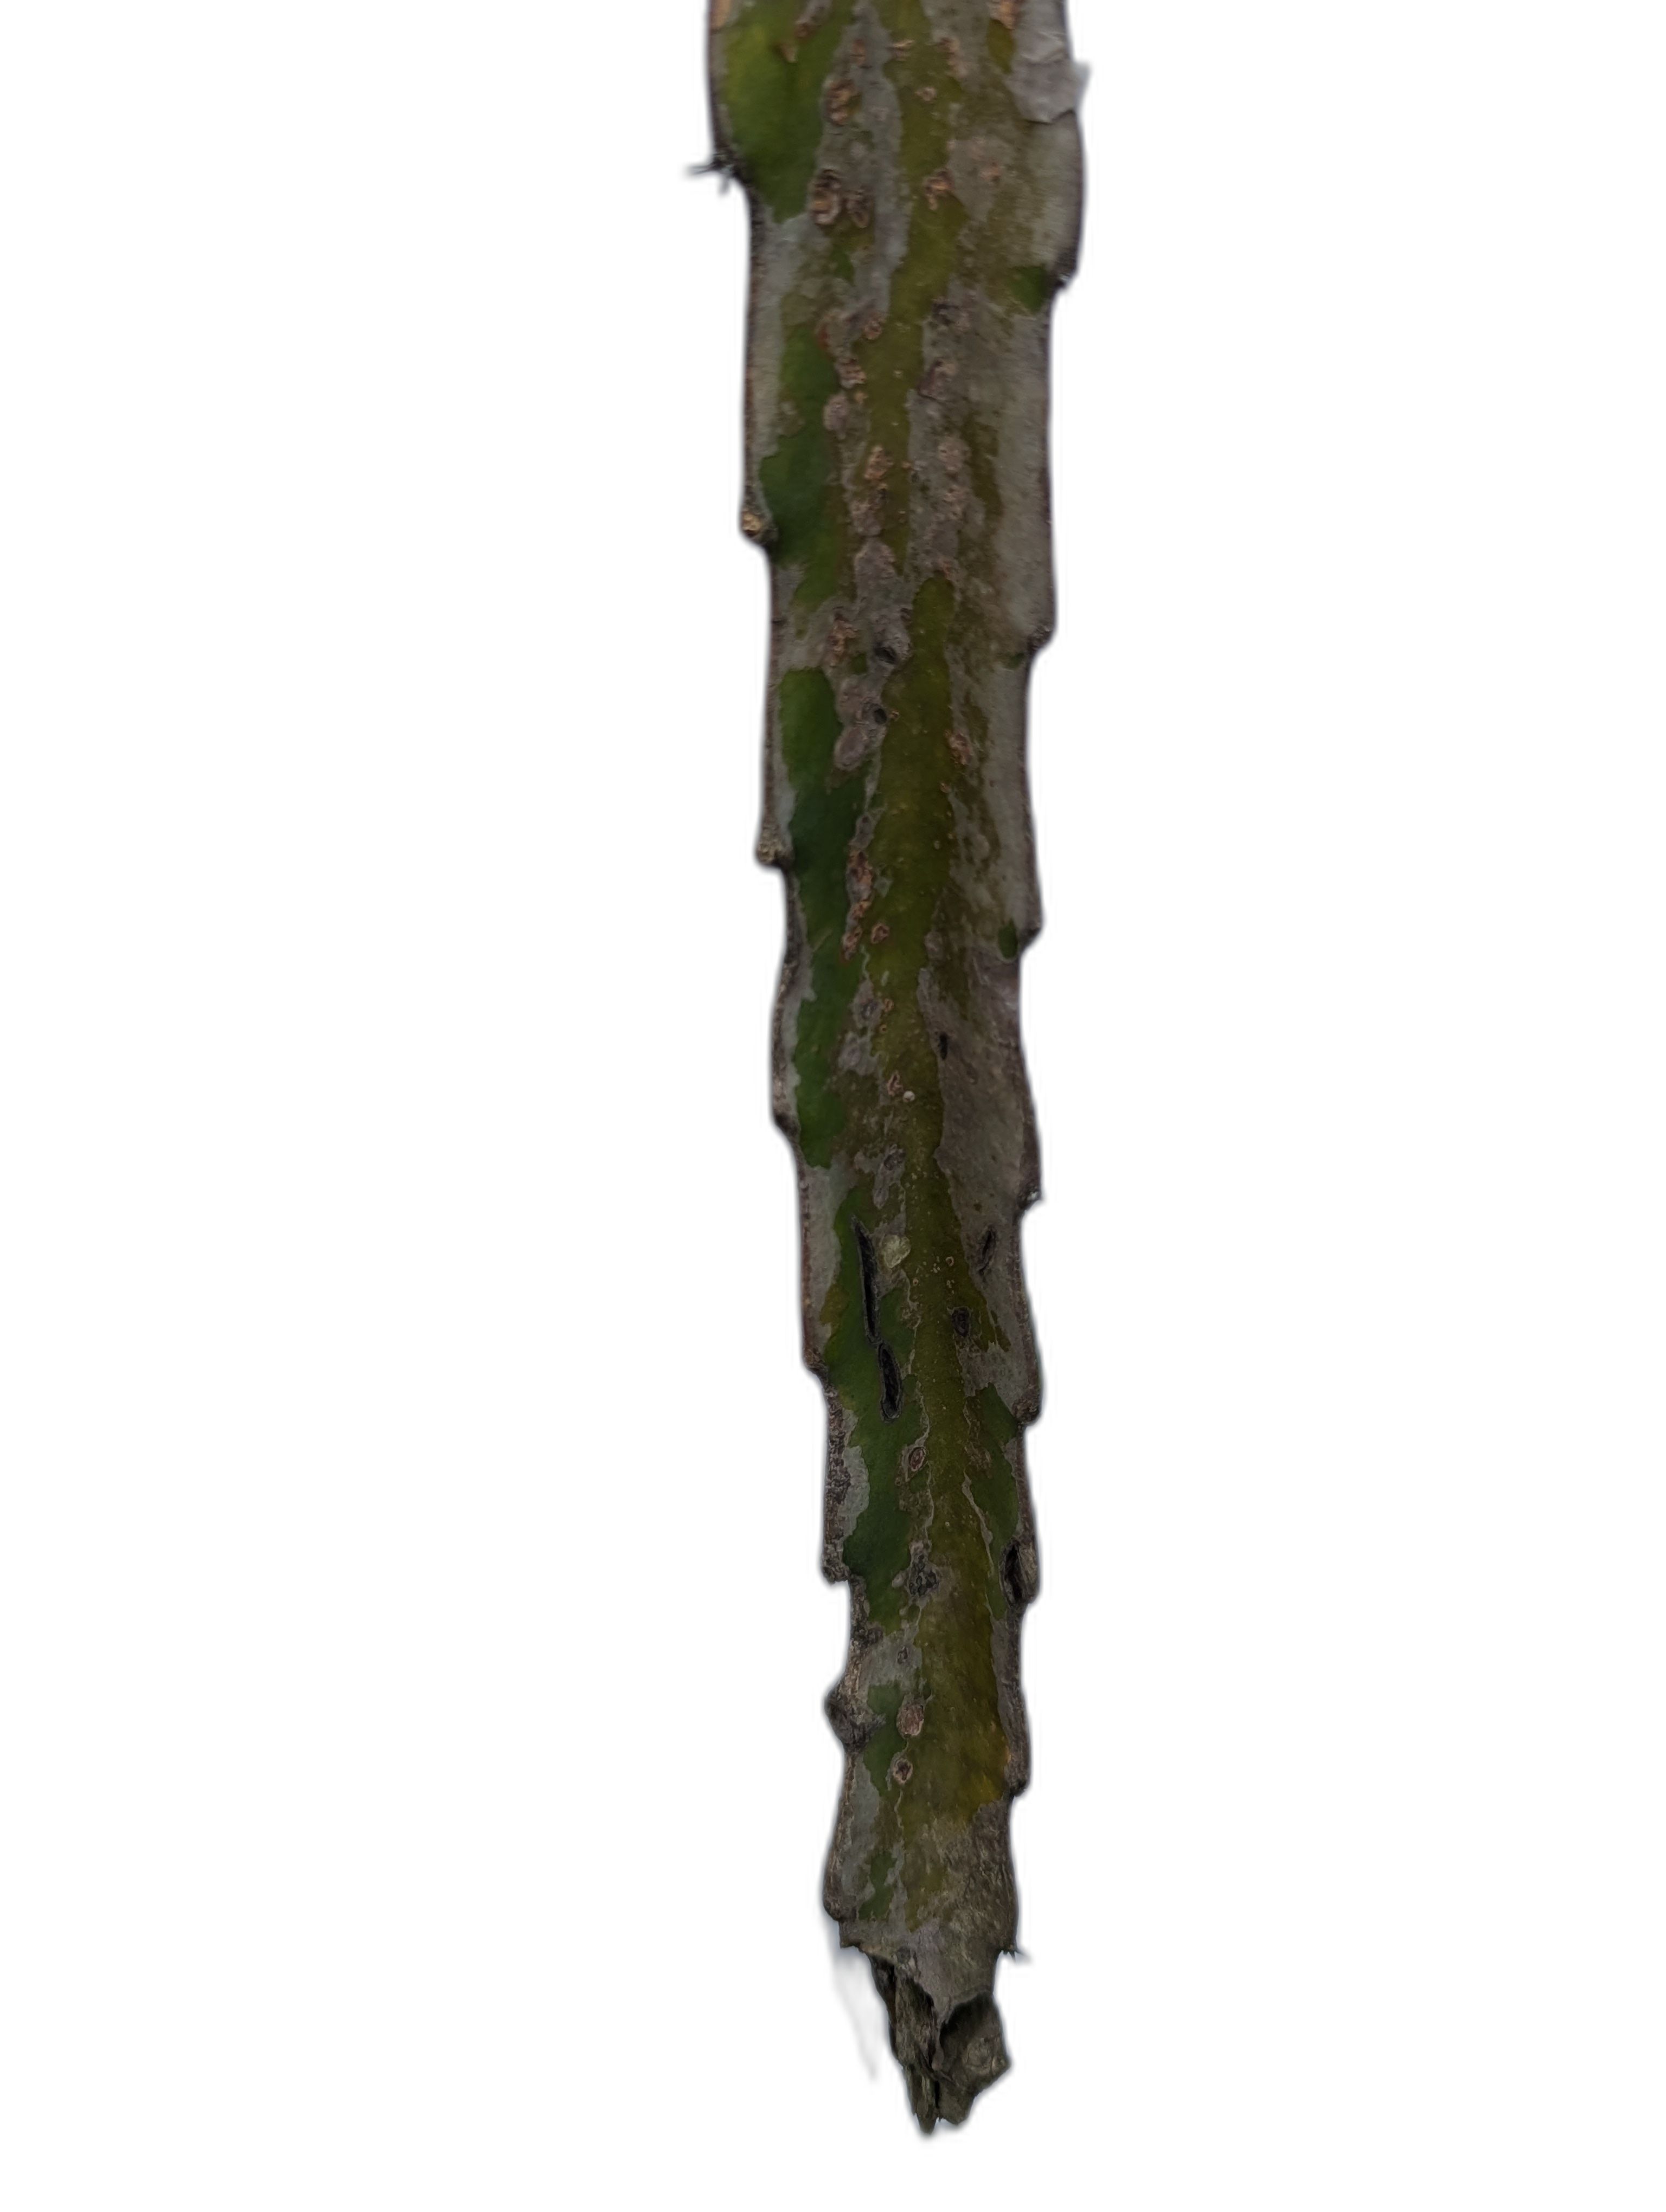
Label: Bad leaf